Eastern Air Lines Flight 375

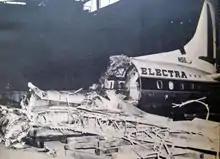
Wreckage of the Lockheed L-188

Eastern Air Lines Flight 375, registration was a Lockheed L-188 Electra aircraft that crashed on takeoff from Logan International Airport in Boston, Massachusetts, on October 4, 1960. Ten survived, nine with serious injuries, but 62 of 72 on board were killed in the accident.